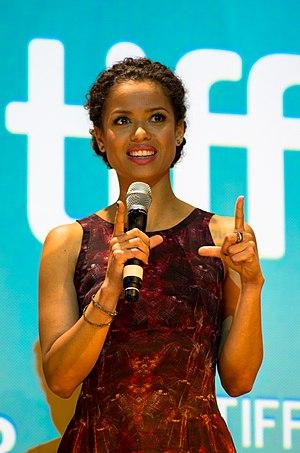
Gugu Mbatha-Raw est une actrice britannique, née le 21 avril 1983 à Oxford.